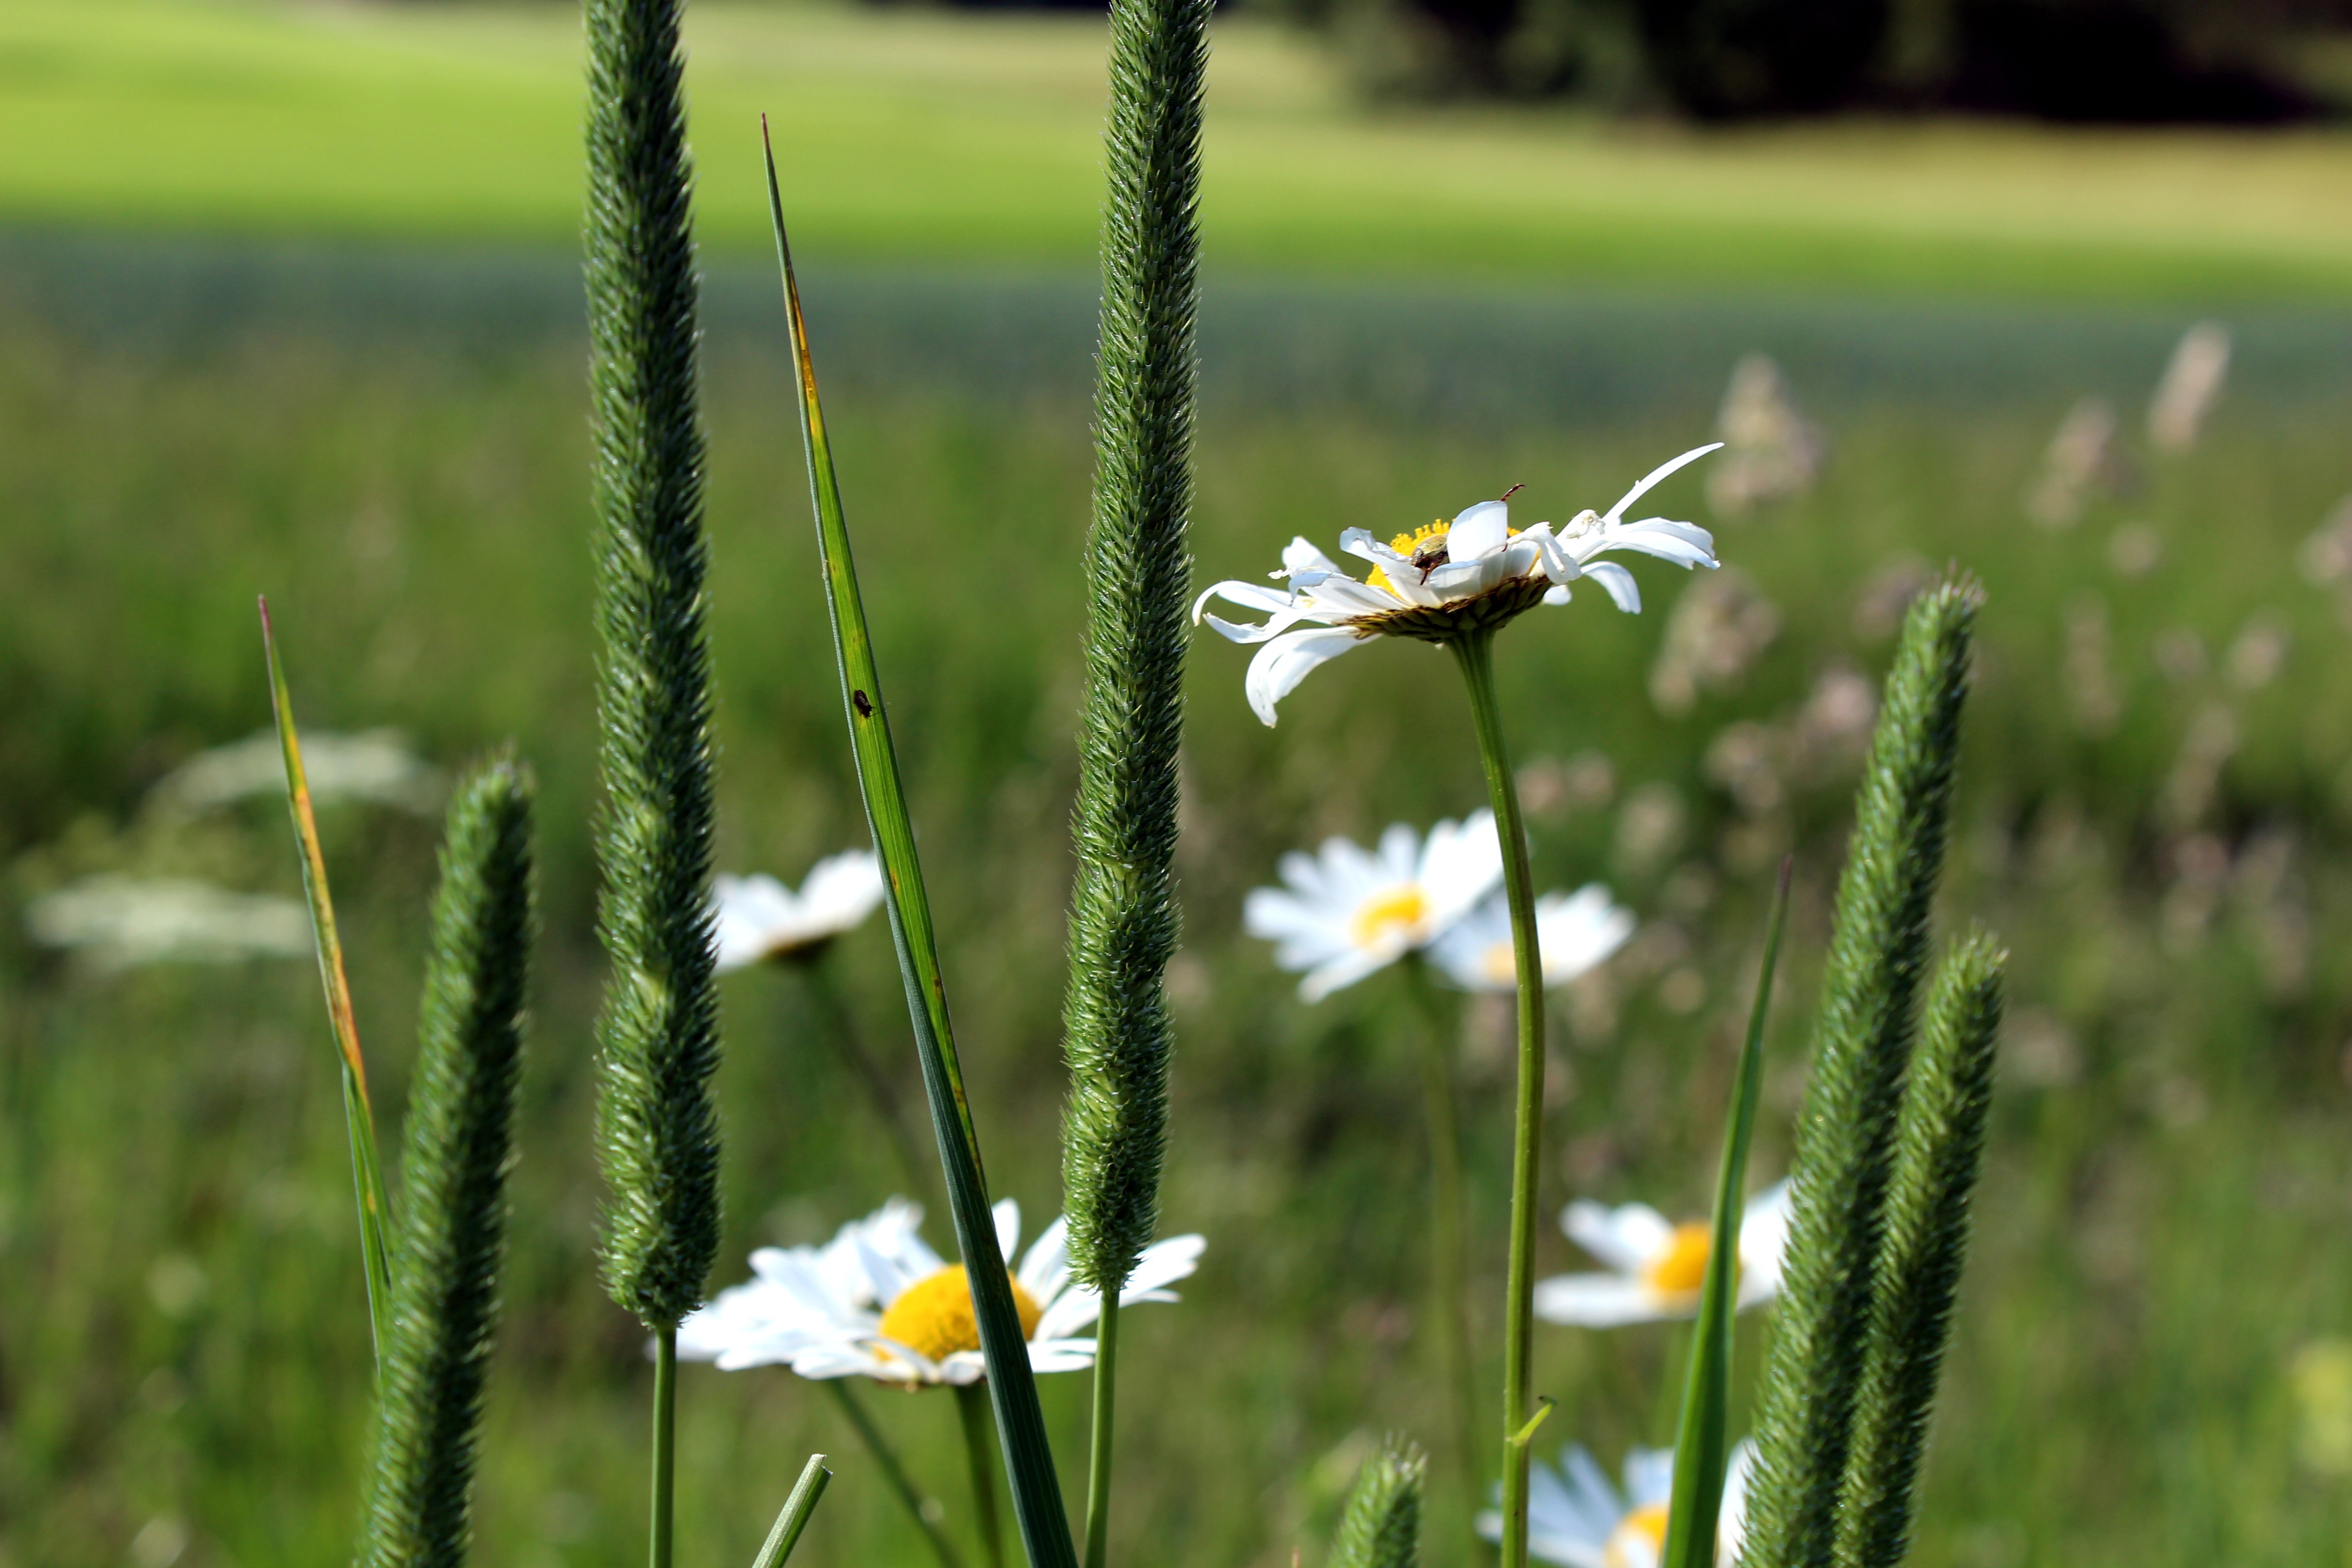
landscape, nature, grass, plant, field, lawn, meadow, prairie, sunlight, flower, daisy, spring, green, botany, flora, fauna, wildflower, flowers, grassland, wildflowers, habitat, macro photography, flowering plant, daisy family, grass family, plant stem, land plant